John Clarke Whitfield

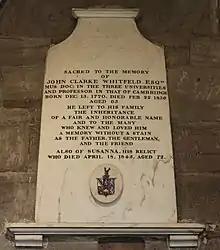
Memorial in the cloister of Hereford Cathedral

John Clarke-Whitfeld (13 December 1770 – 22 February 1836) was an English organist and composer.